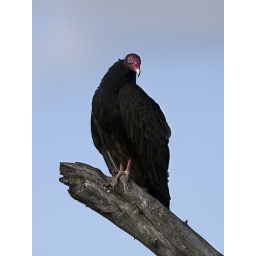
Snapped this guy standing watch over a deer carcus. A red winged black bird kept dive bombing him.